Telugu Christians

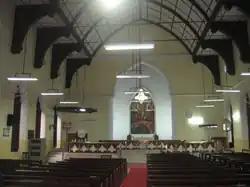
The nave of Wesley Church, Secunderabad.

Following the Indian Independence in 1947, all properties that belonged to the erstwhile missions and churches that were part of British cantonments in the region of Andhra Pradesh were bequeathed to Telugu Christians. Several major denominations were also formed during this period.